Henry Every

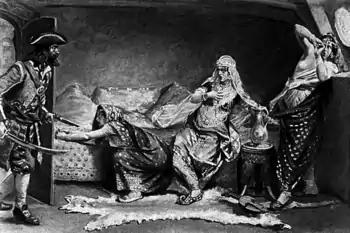
An early 20th-century painting depicting Captain Every's encounter with Emperor Aurangzeb's granddaughter and her retinue

Every's pirates divided their treasure. Although it is sometimes reported that Every used his phenomenal skills of persuasion to convince the other captains to leave the Mughal loot in his care, quickly slipping away into the night with the entire haul, this comes from Charles Johnson's "A General History of the Pyrates", an unreliable account. More reliable sources indicate that there was an exchange of clipped coins between the crews of "Pearl" and "Fancy", with Every's outraged men confiscating "Pearl"s treasure. ("Portsmouth Adventure" observed but did not participate in the battle with "Ganj-i-sawai", so Faro's crew received none of its treasure.) Every's men then gave Mayes 2,000 pieces of eight (presumably an approximate sum as the treasure captured would have been in Indian and Arabian coins of a different denomination) to buy supplies, and soon parted company.